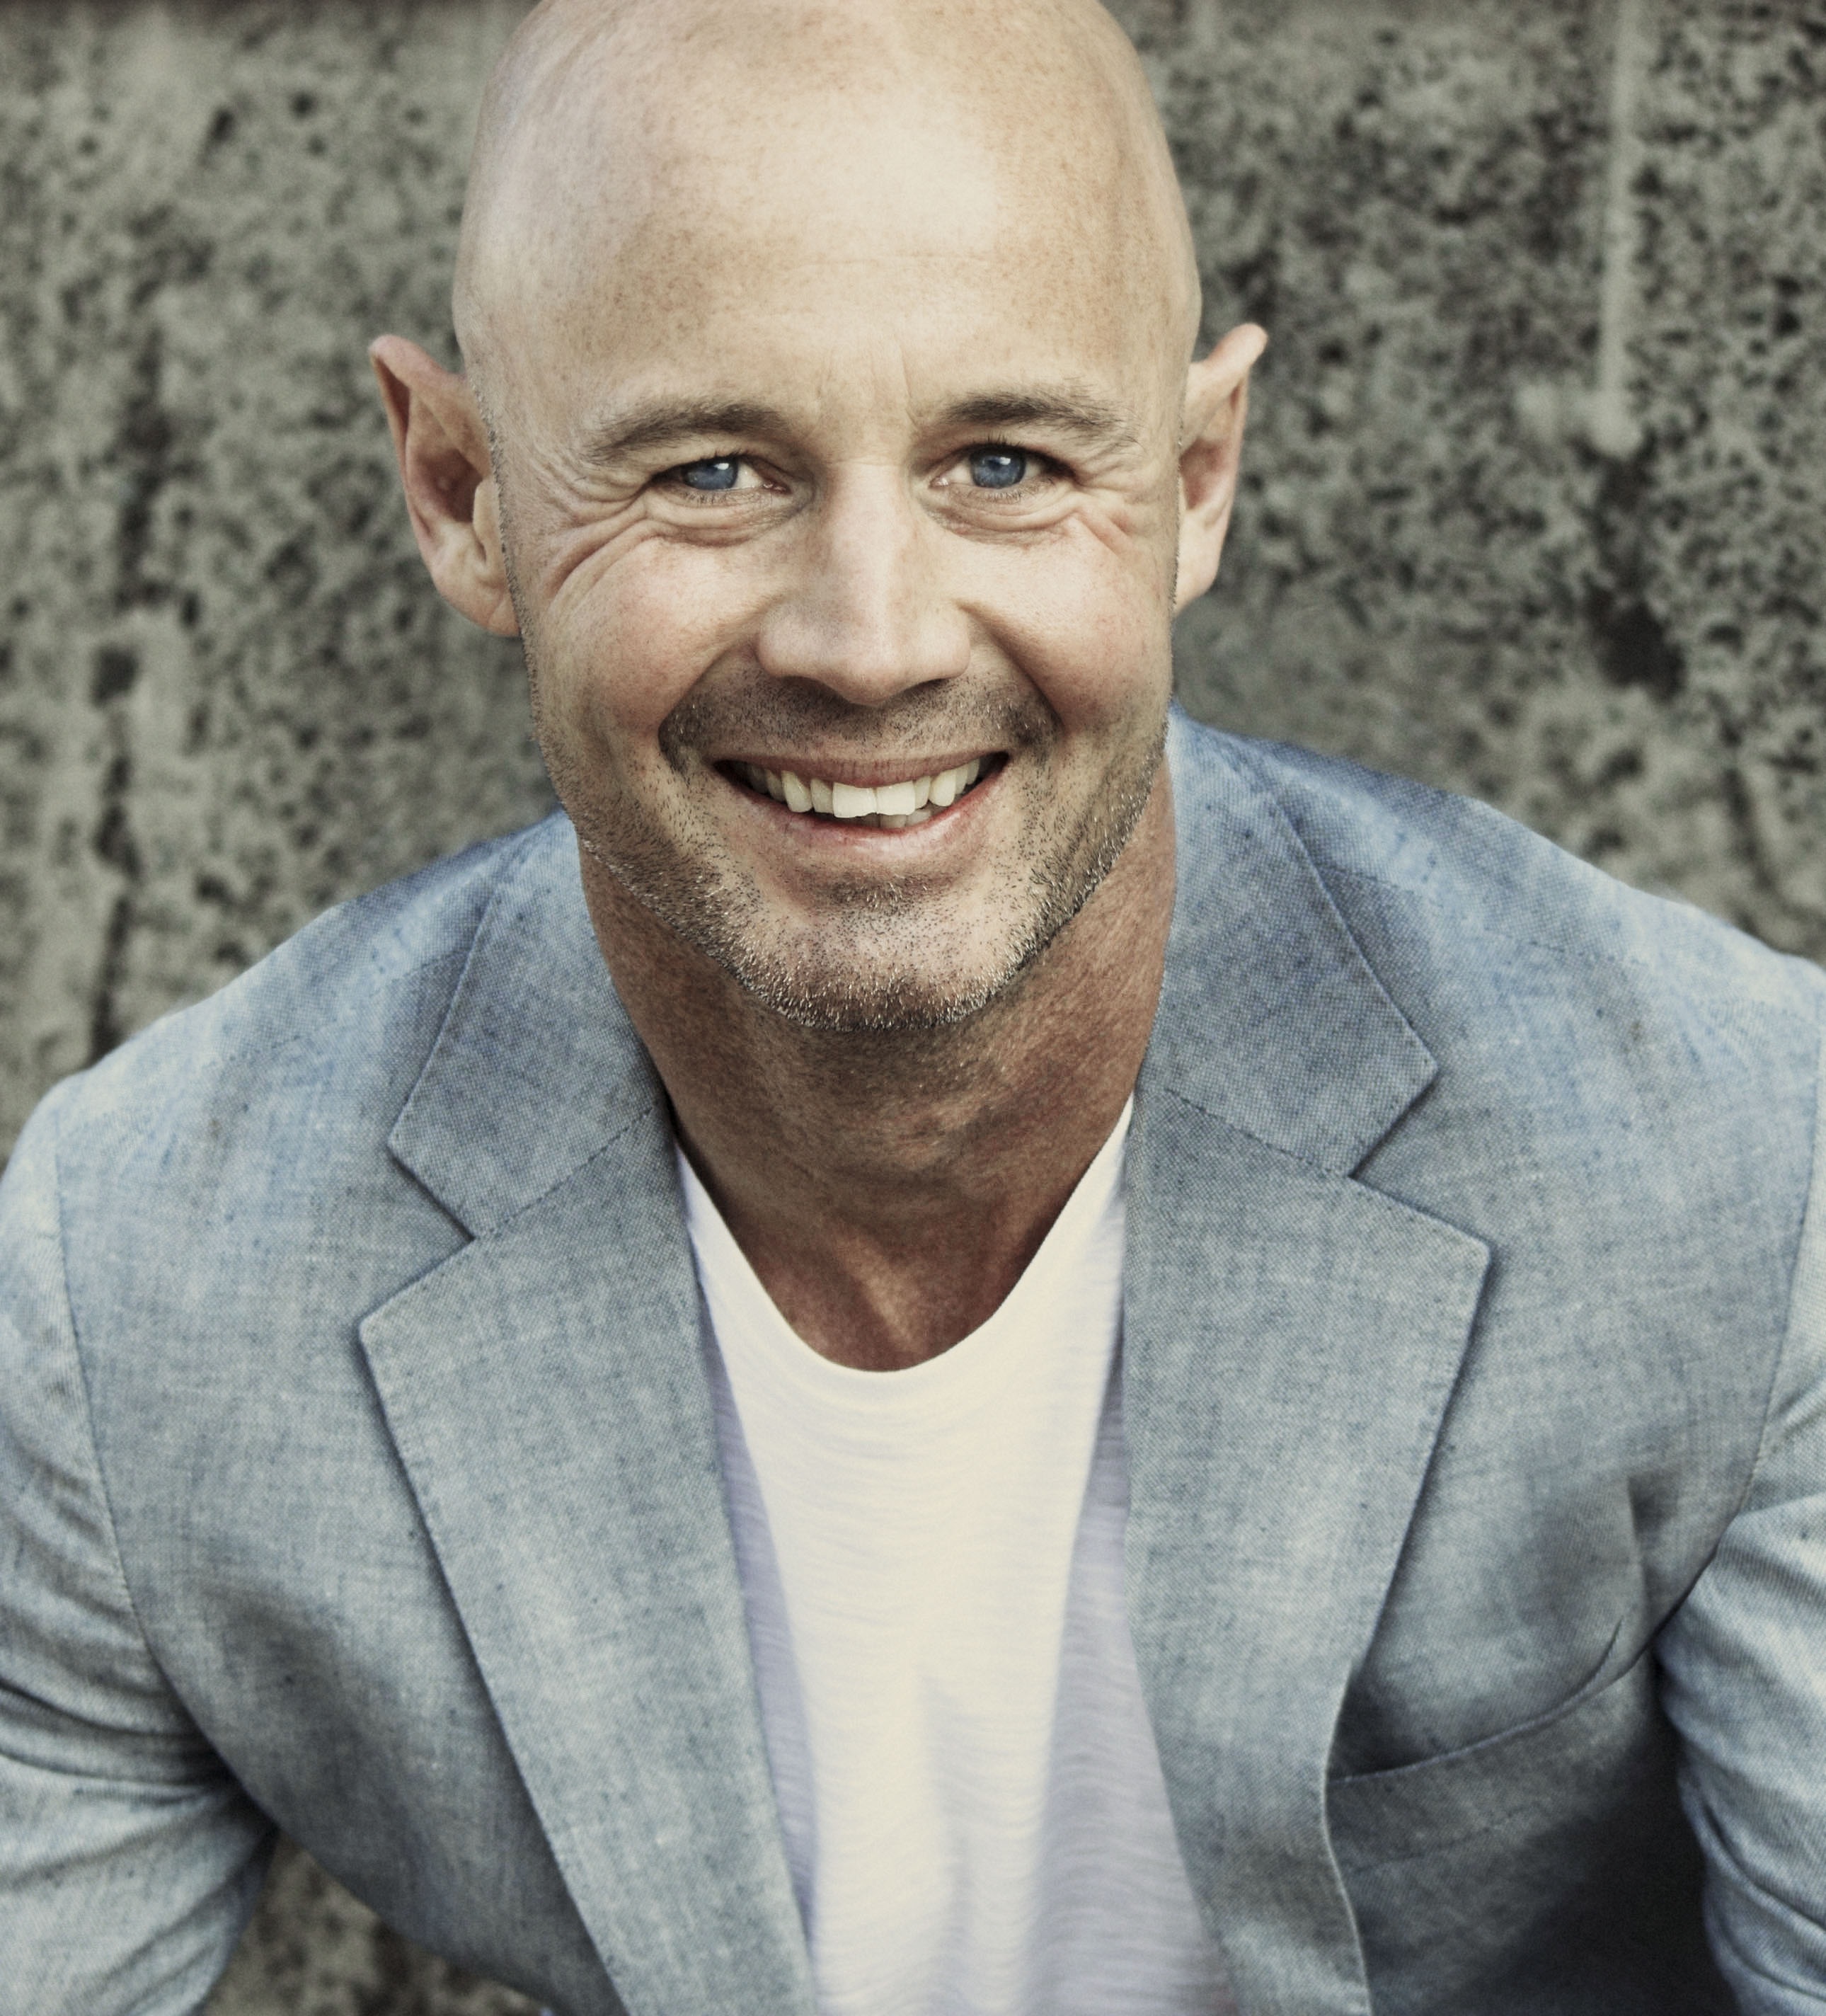
man, person, people, hair, male, portrait, profession, hairstyle, smile, senior citizen, elegant, handsome, bold, blue eyes, facial hair